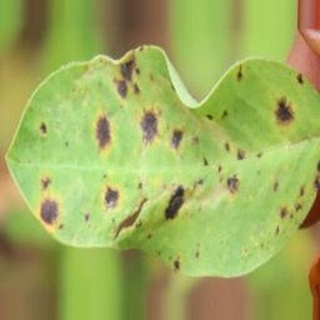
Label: groundnut_late_leaf_spot